Diamantina, Minas Gerais

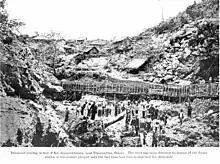
Mining for diamonds near Diamantina. River has been diverted by means of the flume shown in the middle ground, and the dried bed is searched for diamonds

In 1938, Diamantina celebrated its 100th anniversary as a city, receiving the title of "National Historic Heritage" from the National Institute of Historic and Artistic Heritage.